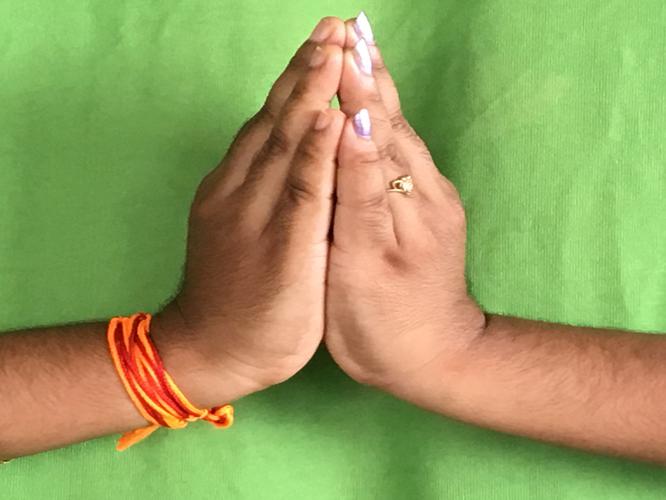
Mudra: Kapotham
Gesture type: double_hand